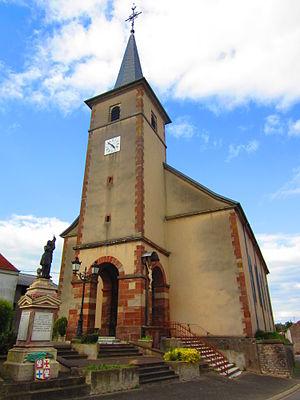
Eglise Filstroff
Filstroff est une commune française située dans le département de la Moselle et le bassin de vie de la Moselle-Est, en région Grand Est.